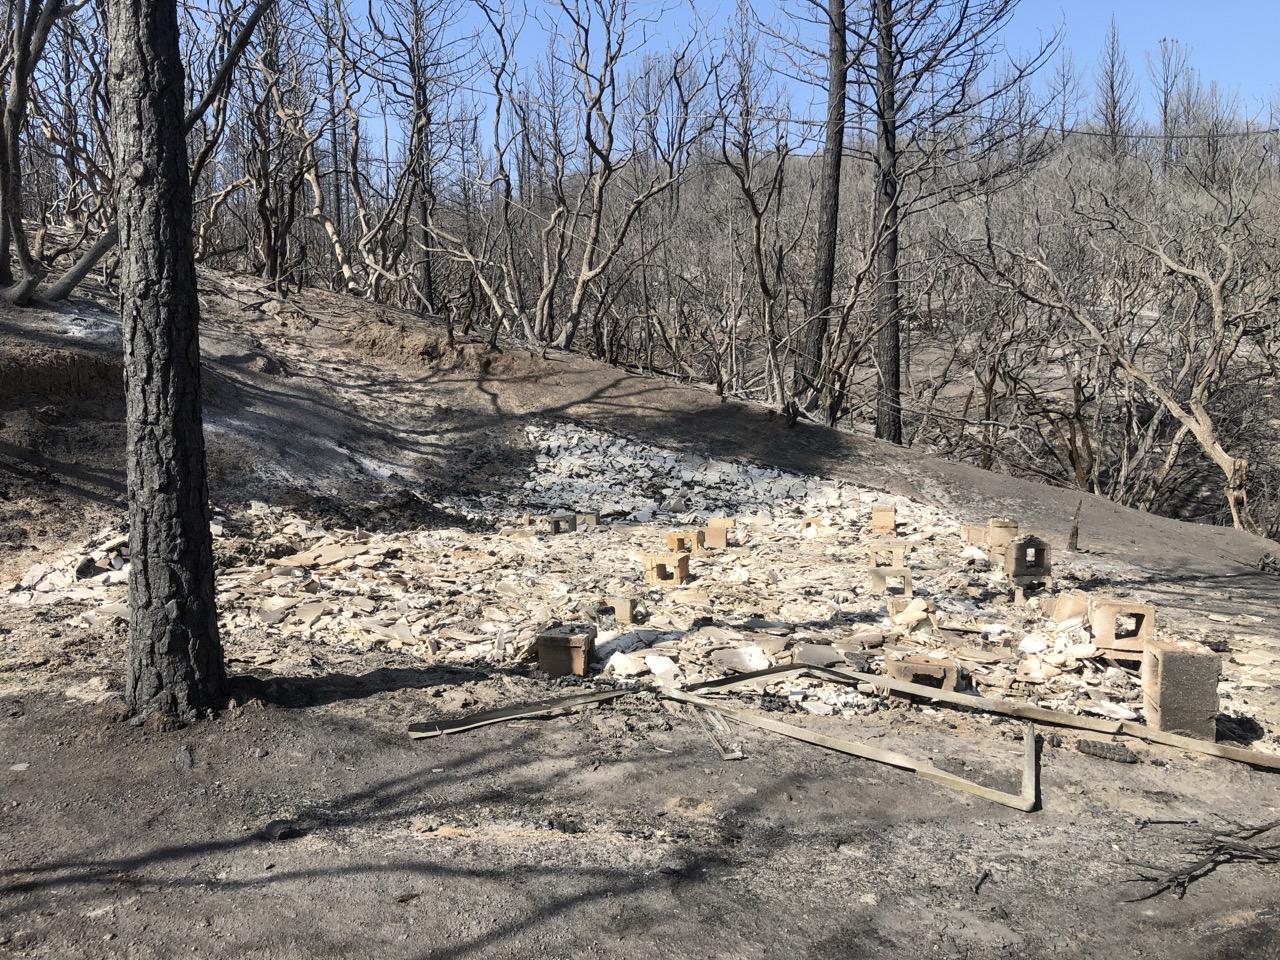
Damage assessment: destroyed